Jerzy Braun (rower)

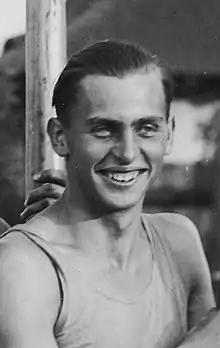
Braun in 1932

Jerzy Walerian Braun (13 April 1911 – 8 March 1968) was a Polish rower who competed in the 1932 Summer Olympics and in the 1936 Summer Olympics.